Principality of Catalonia

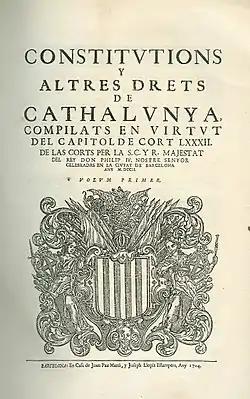
1702 compilation of Catalan Constitutions

His son, King Peter II of Aragon, faced the defense of the Occitan territories, acquired from the times of Ramon Berenguer I onwards, from the Albigensian Crusade. The Battle of Muret (12 September 1213) and the unexpected defeat of King Peter and his vassals and allies, the counts of Toulouse, Comminges and Foix, against the French–Crusader armies, resulted in the fading of the strong human, cultural and economic ties existing between the ancient territories of Catalonia and the Languedoc.